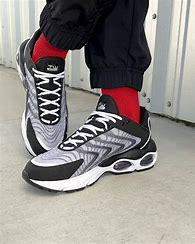
Brand: Nike
Model: Air Max TW